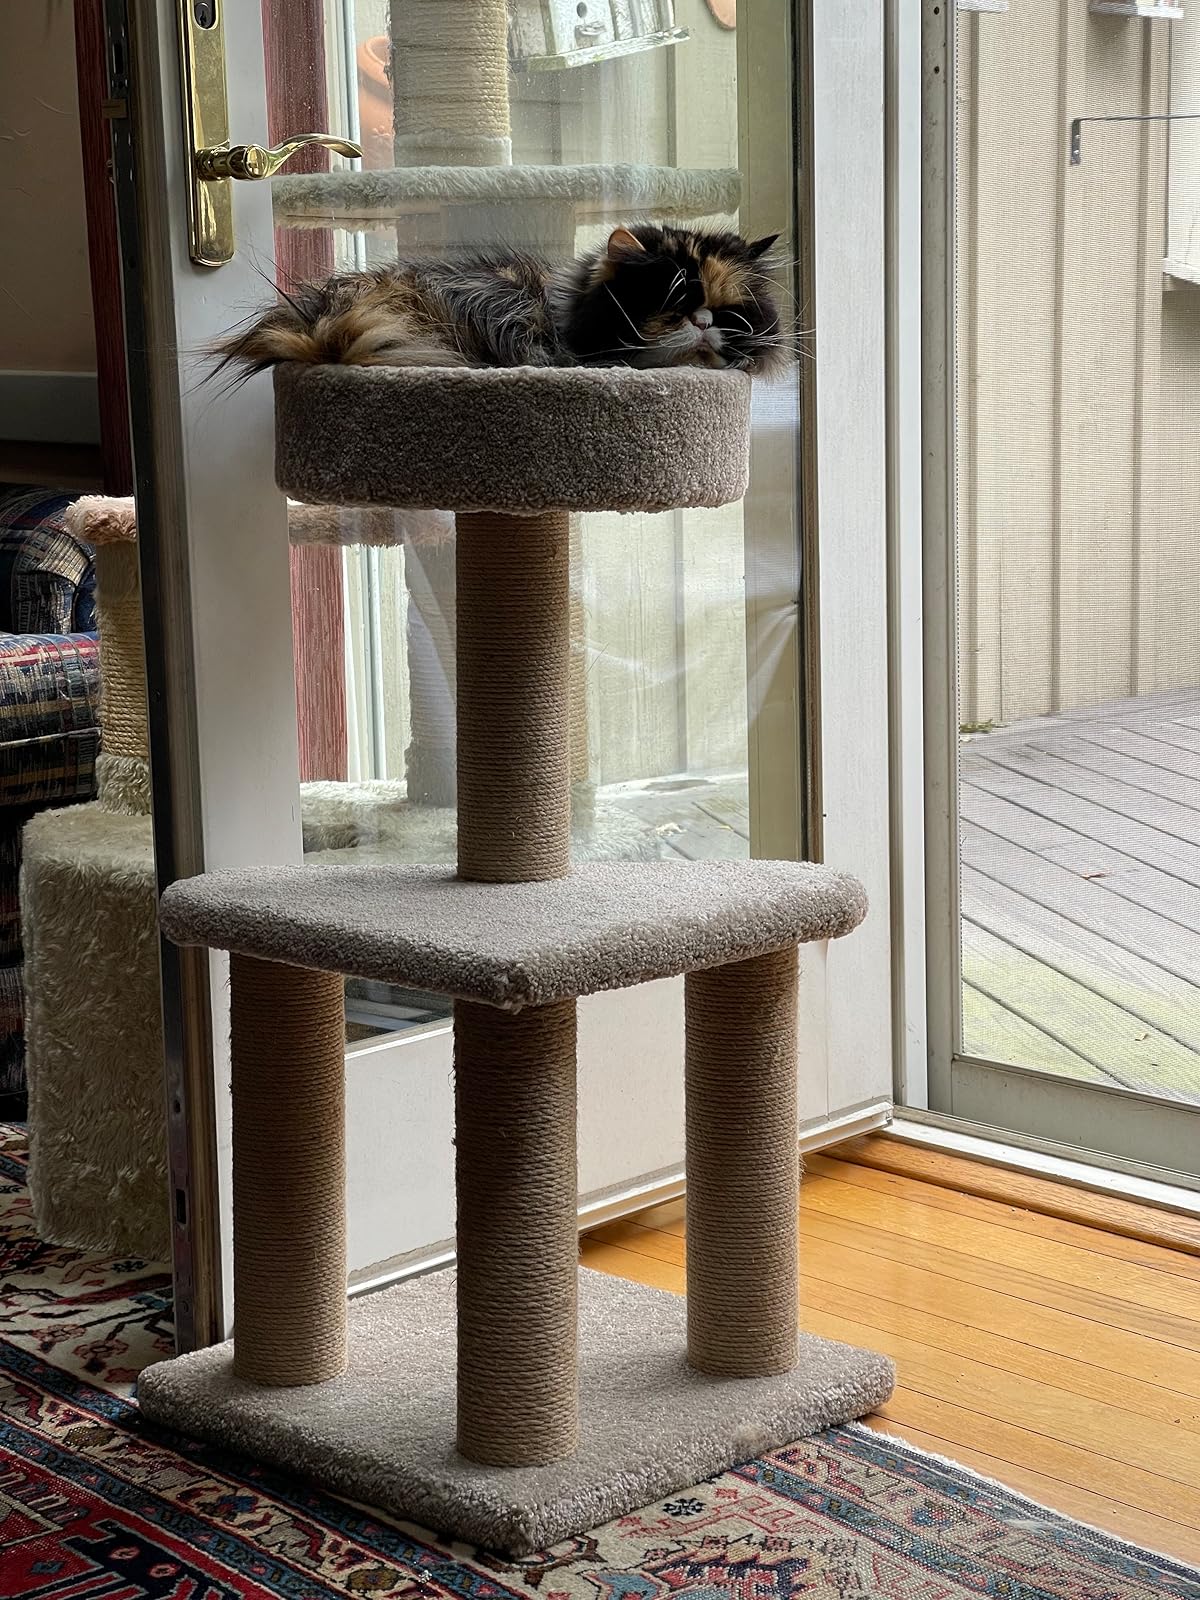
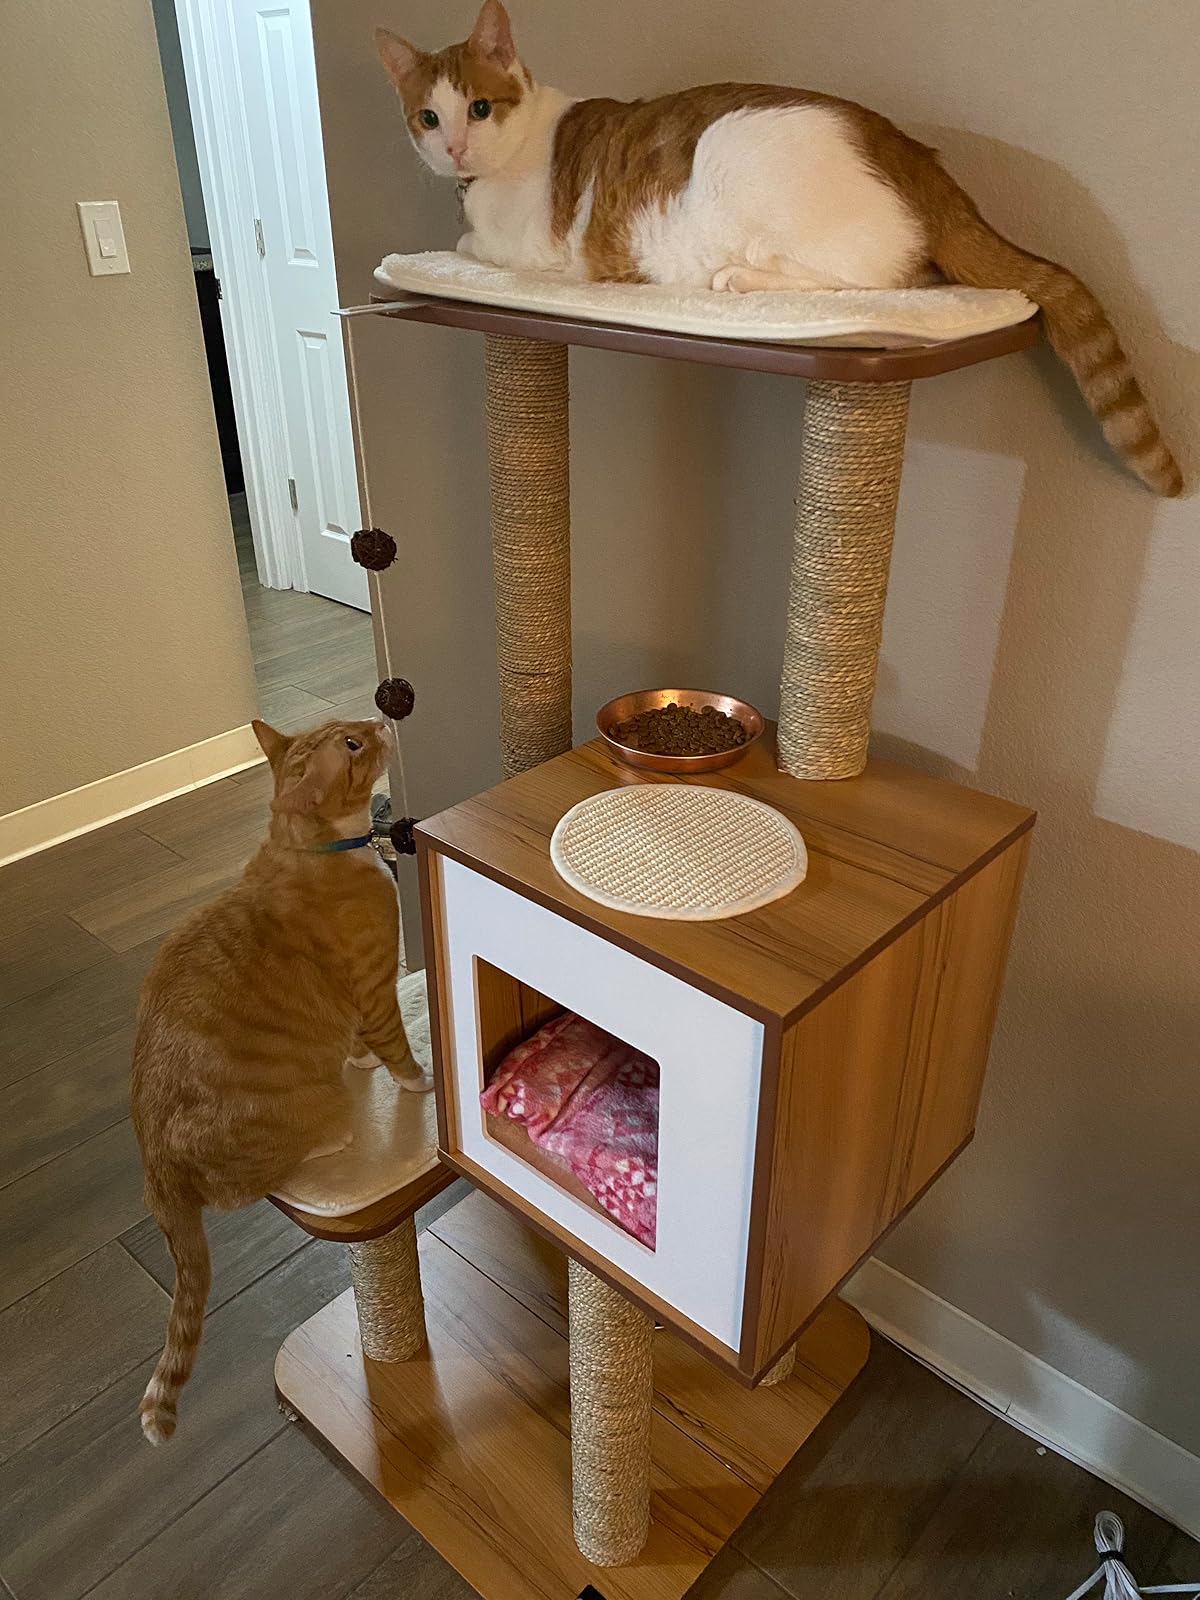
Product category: items_cat tree
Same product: no